Jayon Brown

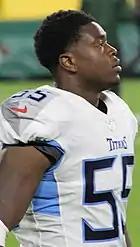
Brown in 2018

On May 23, 2017, the Titans signed Brown to a four-year, $2.67 million contract that includes a signing bonus $271,553.